Turn On to Love

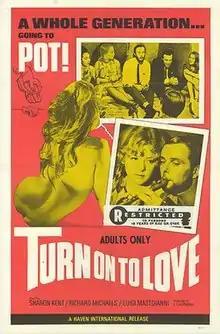
Film poster

Turn On to Love is a 1969 film directed by John G. Avildsen and starring Sharon Kent, Richard Michaels, and Luigi Mastroianni. The film marks Avildsen's feature directorial debut.